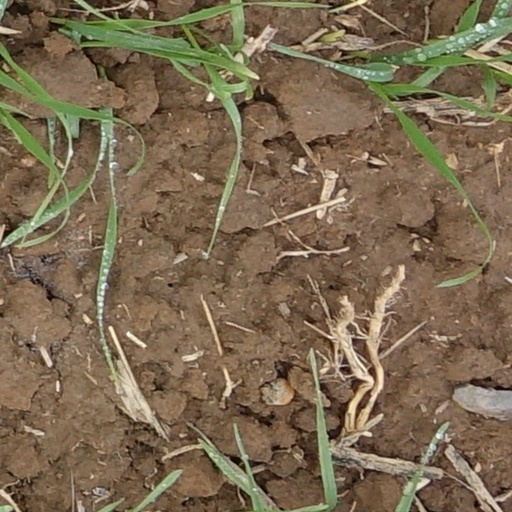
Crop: wheat